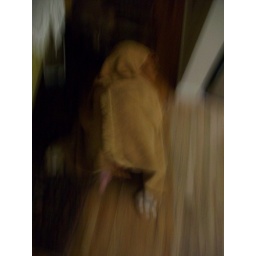
That night after bath time. Ripley the lion - a blur as she crawls about in her lion towel.